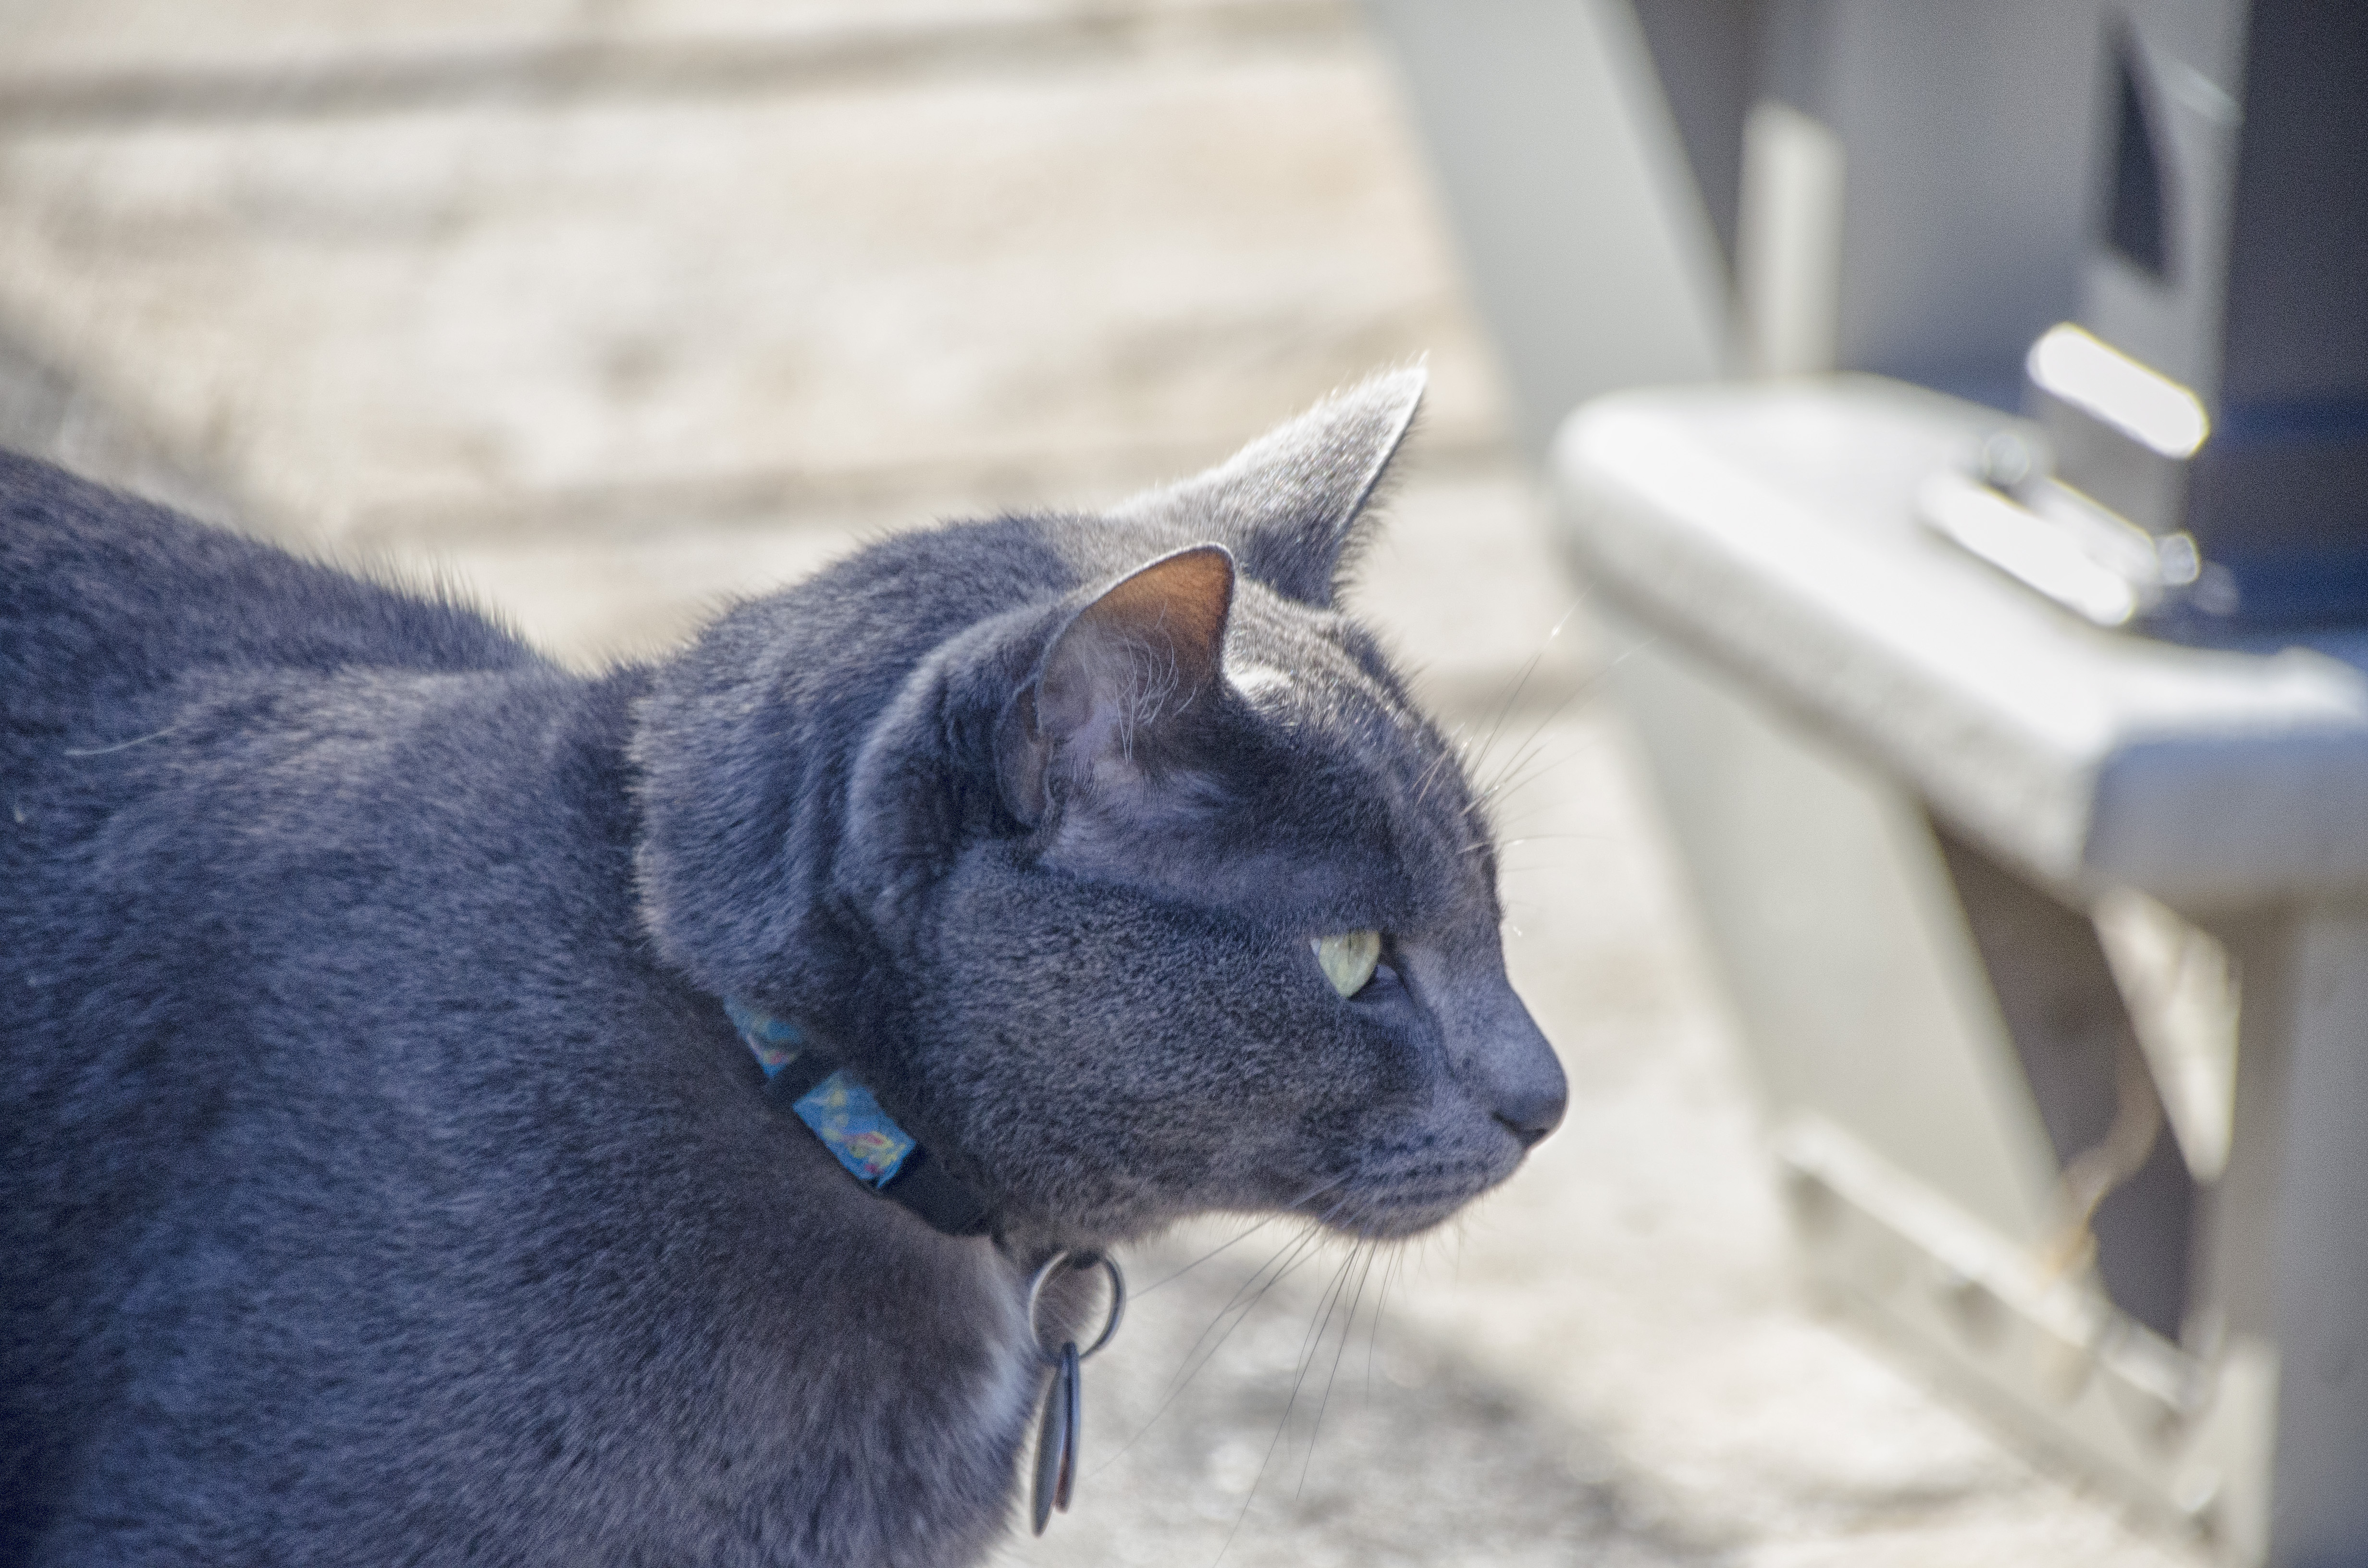
kitten, cat, mammal, blue, black, nose, whiskers, canada, vertebrate, chat, quebec, sherbrooke, russian blue, small to medium sized cats, cat like mammal